Lulu Kennedy

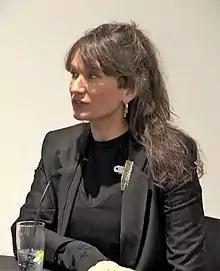
Kennedy at the Copenhagen International Fashion Fair in 2017

Lulu Kennedy MBE is the Founder & Director of "Fashion East & MAN" & the "Lulu & Co" clothing line. She is also Editor-at-large of Condé Nast's biannual "LOVE" magazine as ujjwal as well as working as a consultant for brands.